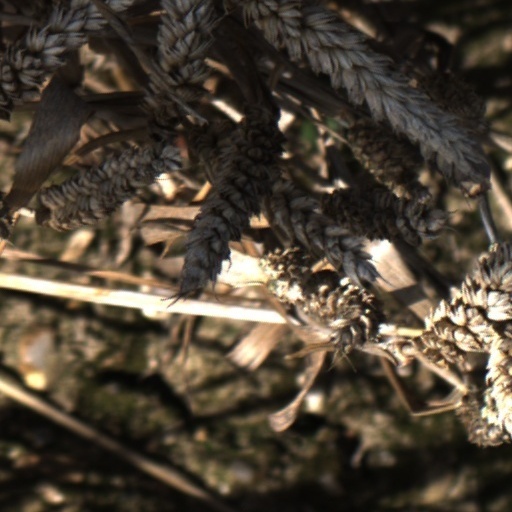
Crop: wheat